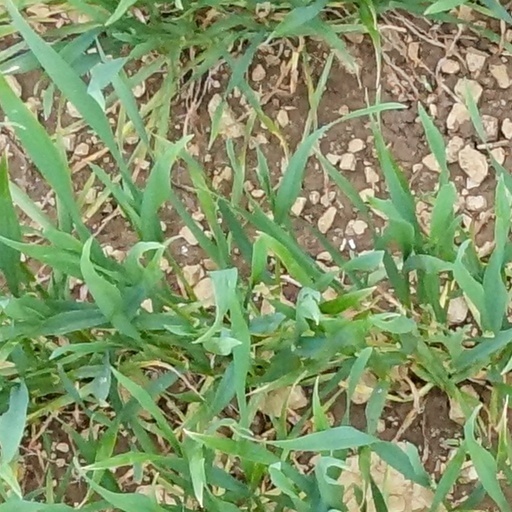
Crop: wheat